Maverick (TV series)

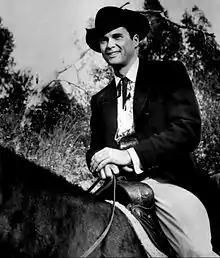
Robert Colbert as Brent Maverick

As ratings continued to slide following the departure of Roy Huggins and James Garner and the addition of Roger Moore, Garner lookalike Robert Colbert (whose name is pronounced phonetically, rather than in the French style like Claudette Colbert or Stephen Colbert) was cast as Bart and Bret's brother, Brent Maverick. Colbert, who was already under contract to Warner Bros., had appeared on the show previously in the season four episode "Hadley's Hunters". Aware of his resemblance to Garner and wary of the comparisons that would inevitably result, Colbert pleaded with Warner Bros. not to cast him, saying "Put me in a dress and call me Brenda, but don't do this to me!" Colbert was introduced as Brent in the season four episode titled "The Forbidden City"; Kelly made what amounted to an extended cameo appearance in the episode. Colbert would appear again by himself in "Benefit of Doubt", briefly featuring Slim Pickens as a stagecoach driver. Those were his only appearances as Brent. For the fifth season (1961–1962), the studio simply did not call him back.